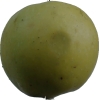
Label: Apple 13